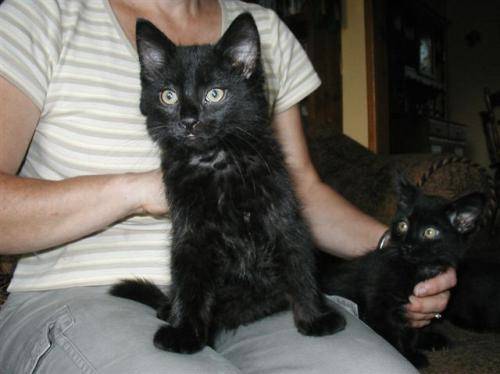
Label: cat